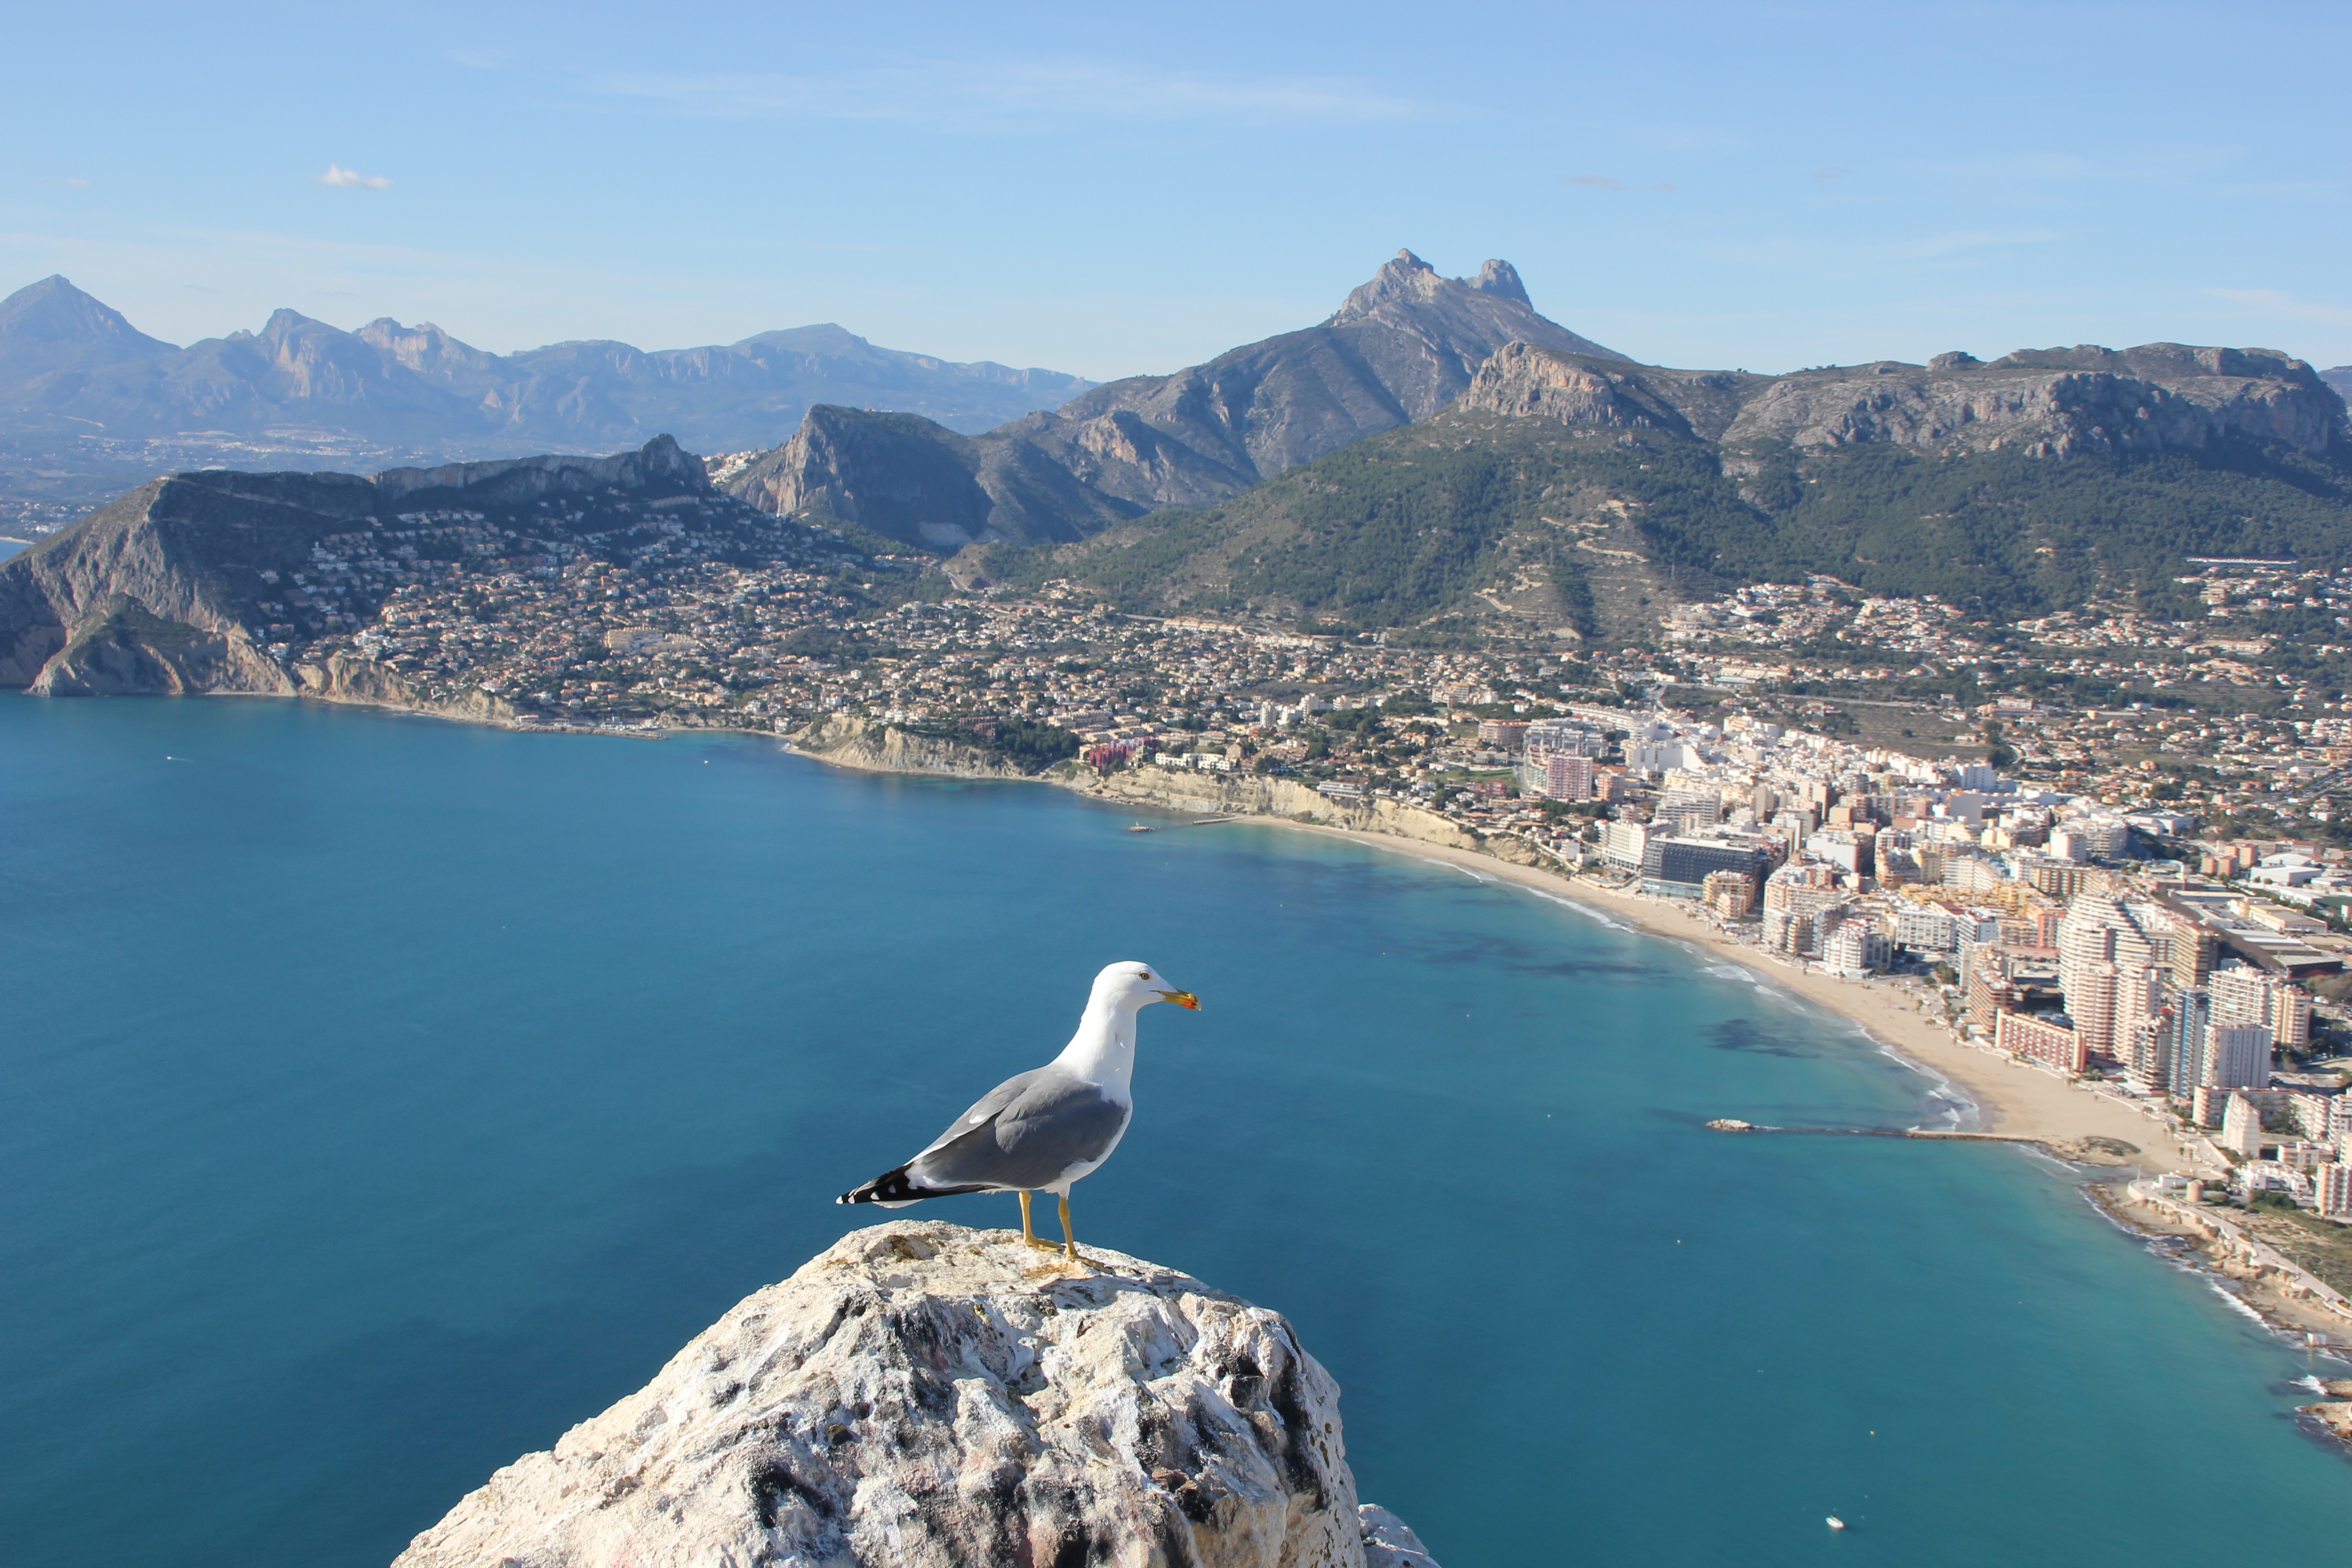
sea, coast, ocean, mountain, bird, shore, lake, adventure, mountain range, seagull, vacation, cliff, cove, bay, terrain, body of water, spain, alicante, ave, cape, calpe